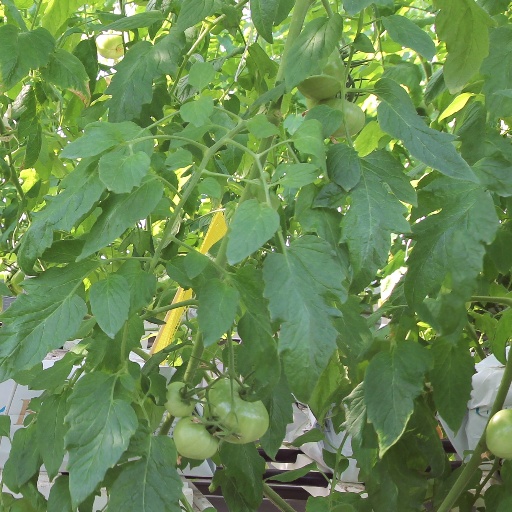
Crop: tomato